Andrija Radulović (poet)

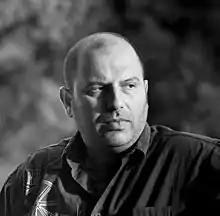
Andrija Radulović

Andrija Radulović (Cyrillic: Aндрија Радуловић; born February 3, 1970, in Podgorica, Montenegro) is a prominent Montenegrin poet. He studied history at the Faculty of Philosophy at University of Montenegro and graduated as professor of education from Faculty of education, University of Novi Sad (Serbia).